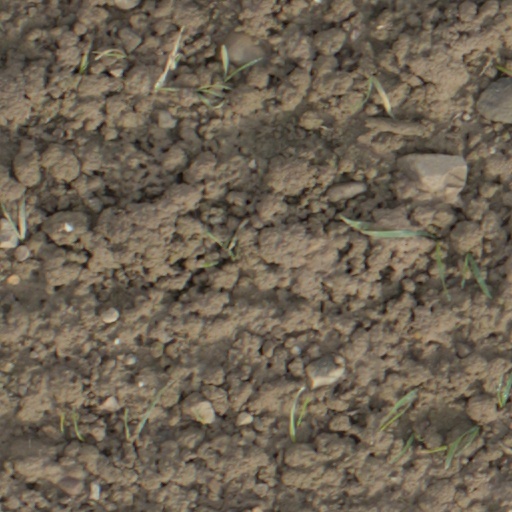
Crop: wheat